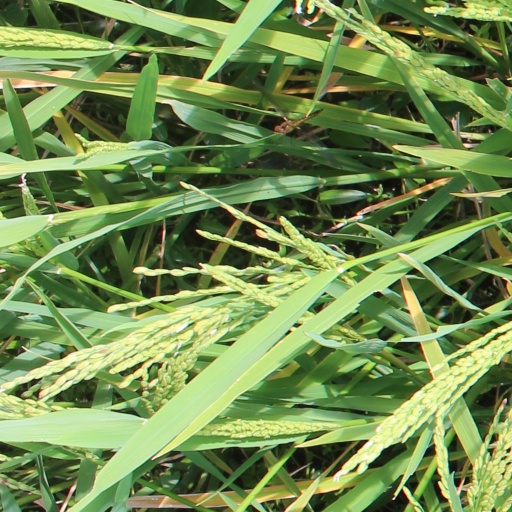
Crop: rice